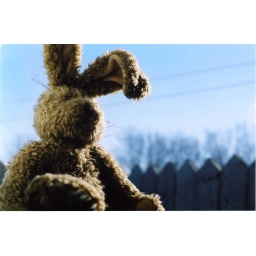
Bunny sitting by window